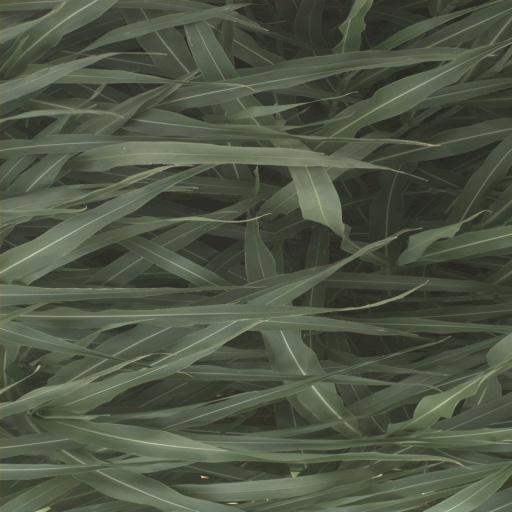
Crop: sorghum